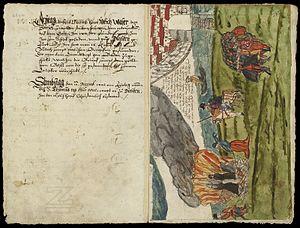
L'histoire LGBT en Suisse est l'histoire locale de l'émergence du mouvement LGBT, un mouvement en faveur de la reconnaissance et de l'égalité pour les personnes entre autres lesbiennes, gays, bisexuels et transgenres.